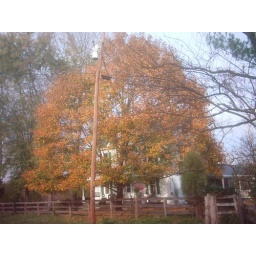
Maple tree in full orange